United Nations Security Council Resolution 1184

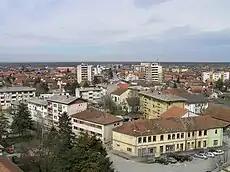
Odžak in northern Bosnia and Herzegovina

United Nations Security Council resolution 1184, adopted unanimously on 16 July 1998, after recalling previous resolutions concerning the conflicts in the former Yugoslavia, particularly resolutions 1168 (1998) and 1174 (1998), the council established a programme to monitor the court system in Bosnia and Herzegovina.